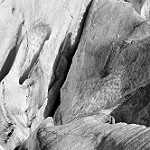
Label: B & W